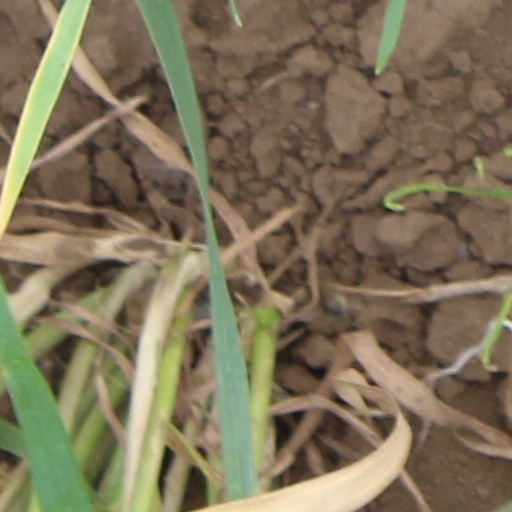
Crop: wheat